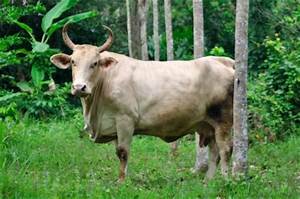
Label: cow